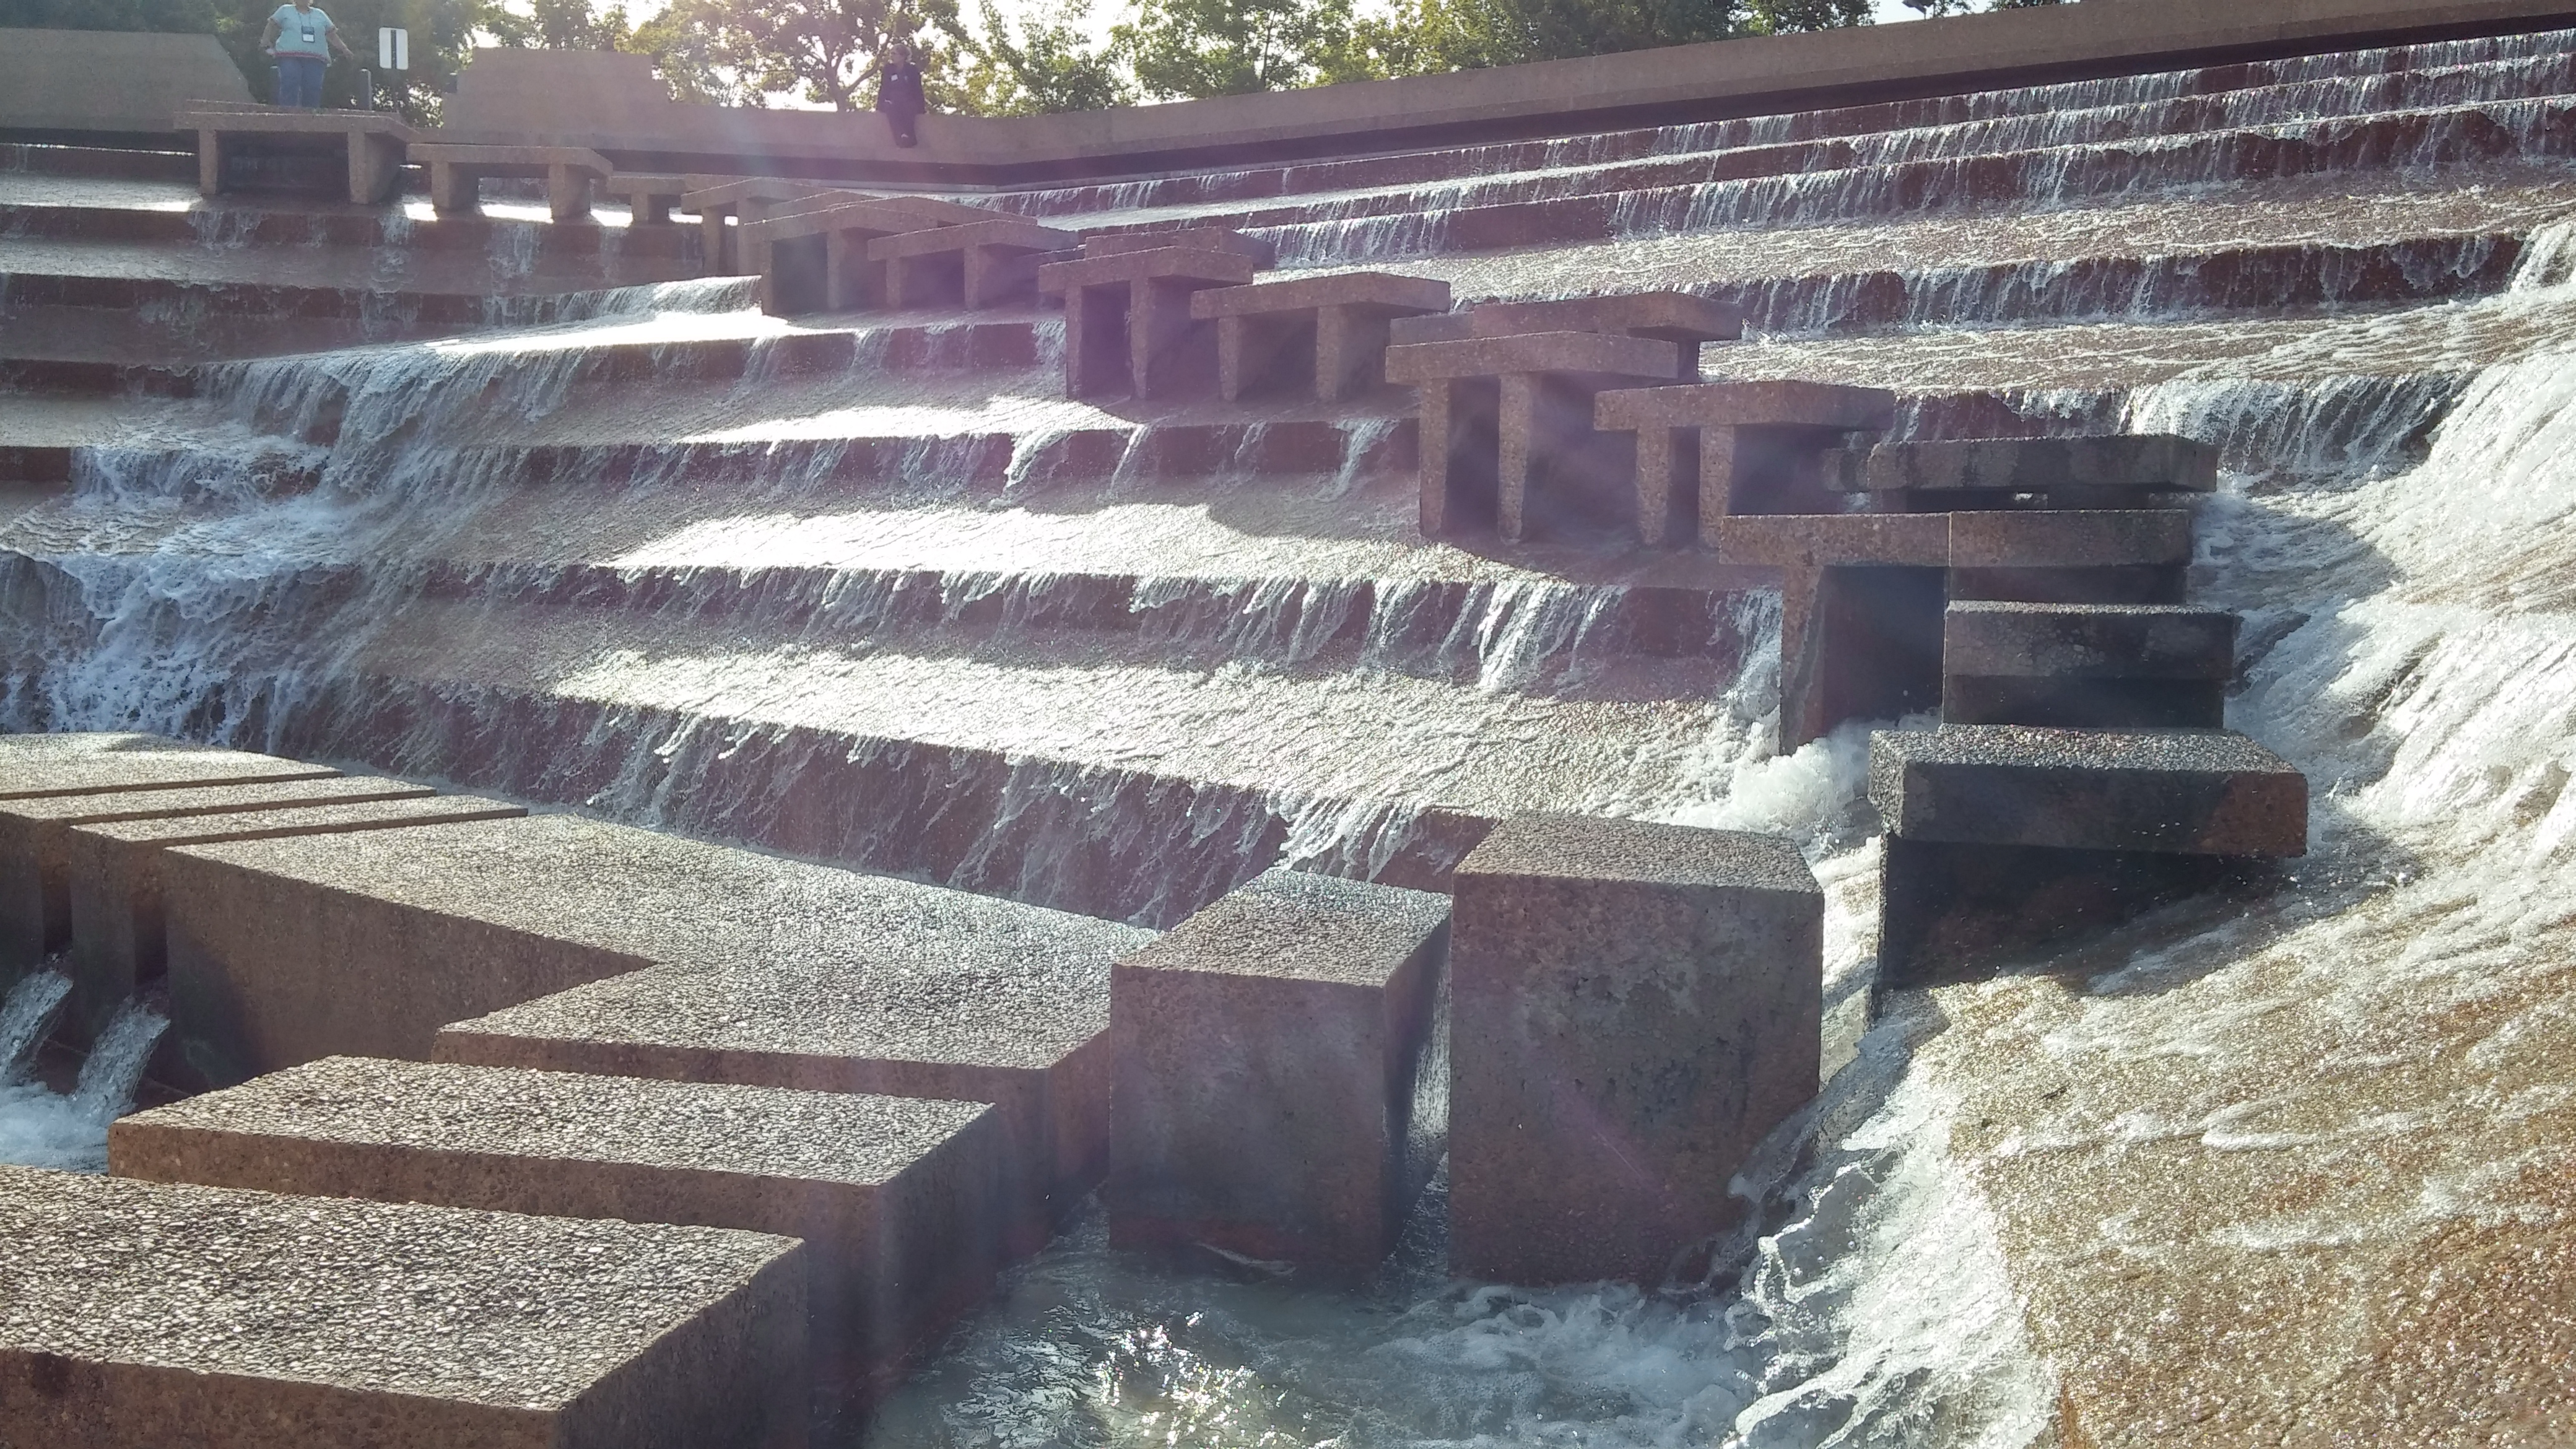
water, garden, pool, water resources, water feature, watercourse, dam